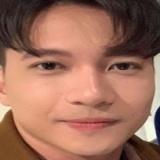
ca sĩ S.T Sơn Thạch